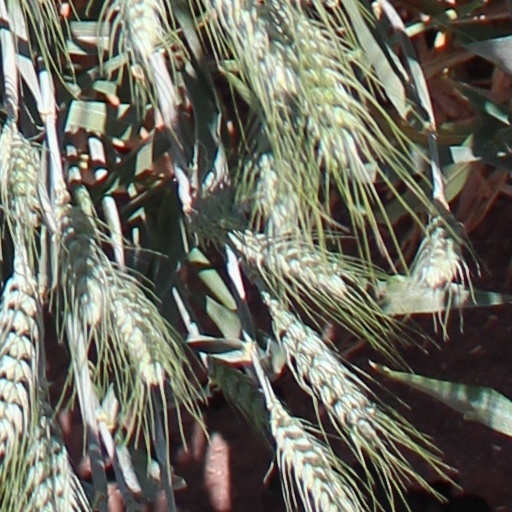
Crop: wheat